Maasi (film)

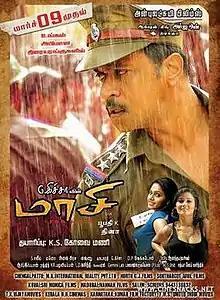
Poster

Maasi is a 2012 Tamil-language action film written and directed by G. Kicha and produced by Kovai Mani. This film stars Arjun Sarja and Archana Gupta in the lead roles, while Dheena composed the music. The film was released after much delay on 16 March 2012 and received negative reviews from critics.